Religion in Norway

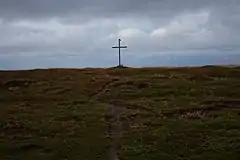
A cross close to the church in Grense Jakobselv, Norway

The conversion of Norway to Christianity began in the 1000s. The raids on the British isles and on the Frankish kingdoms had brought the Vikings in touch with Christianity. Haakon the Good of Norway, who had grown up in England, tried to introduce Christianity in the mid-10th century but had met resistance from pagan leaders and soon abandoned the idea.